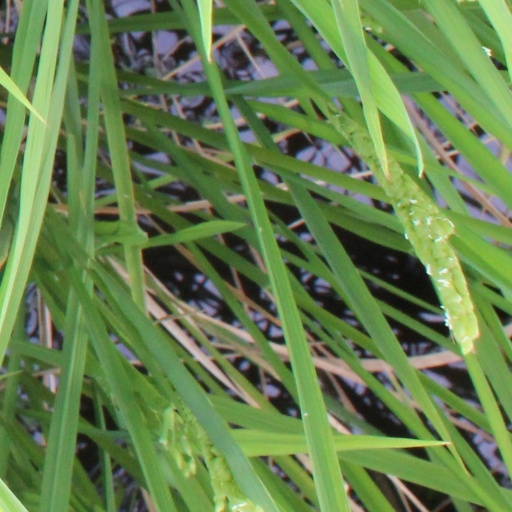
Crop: rice